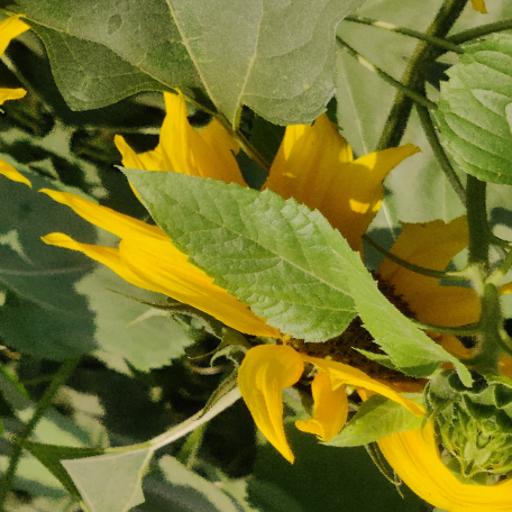
Label: Fresh_leaf